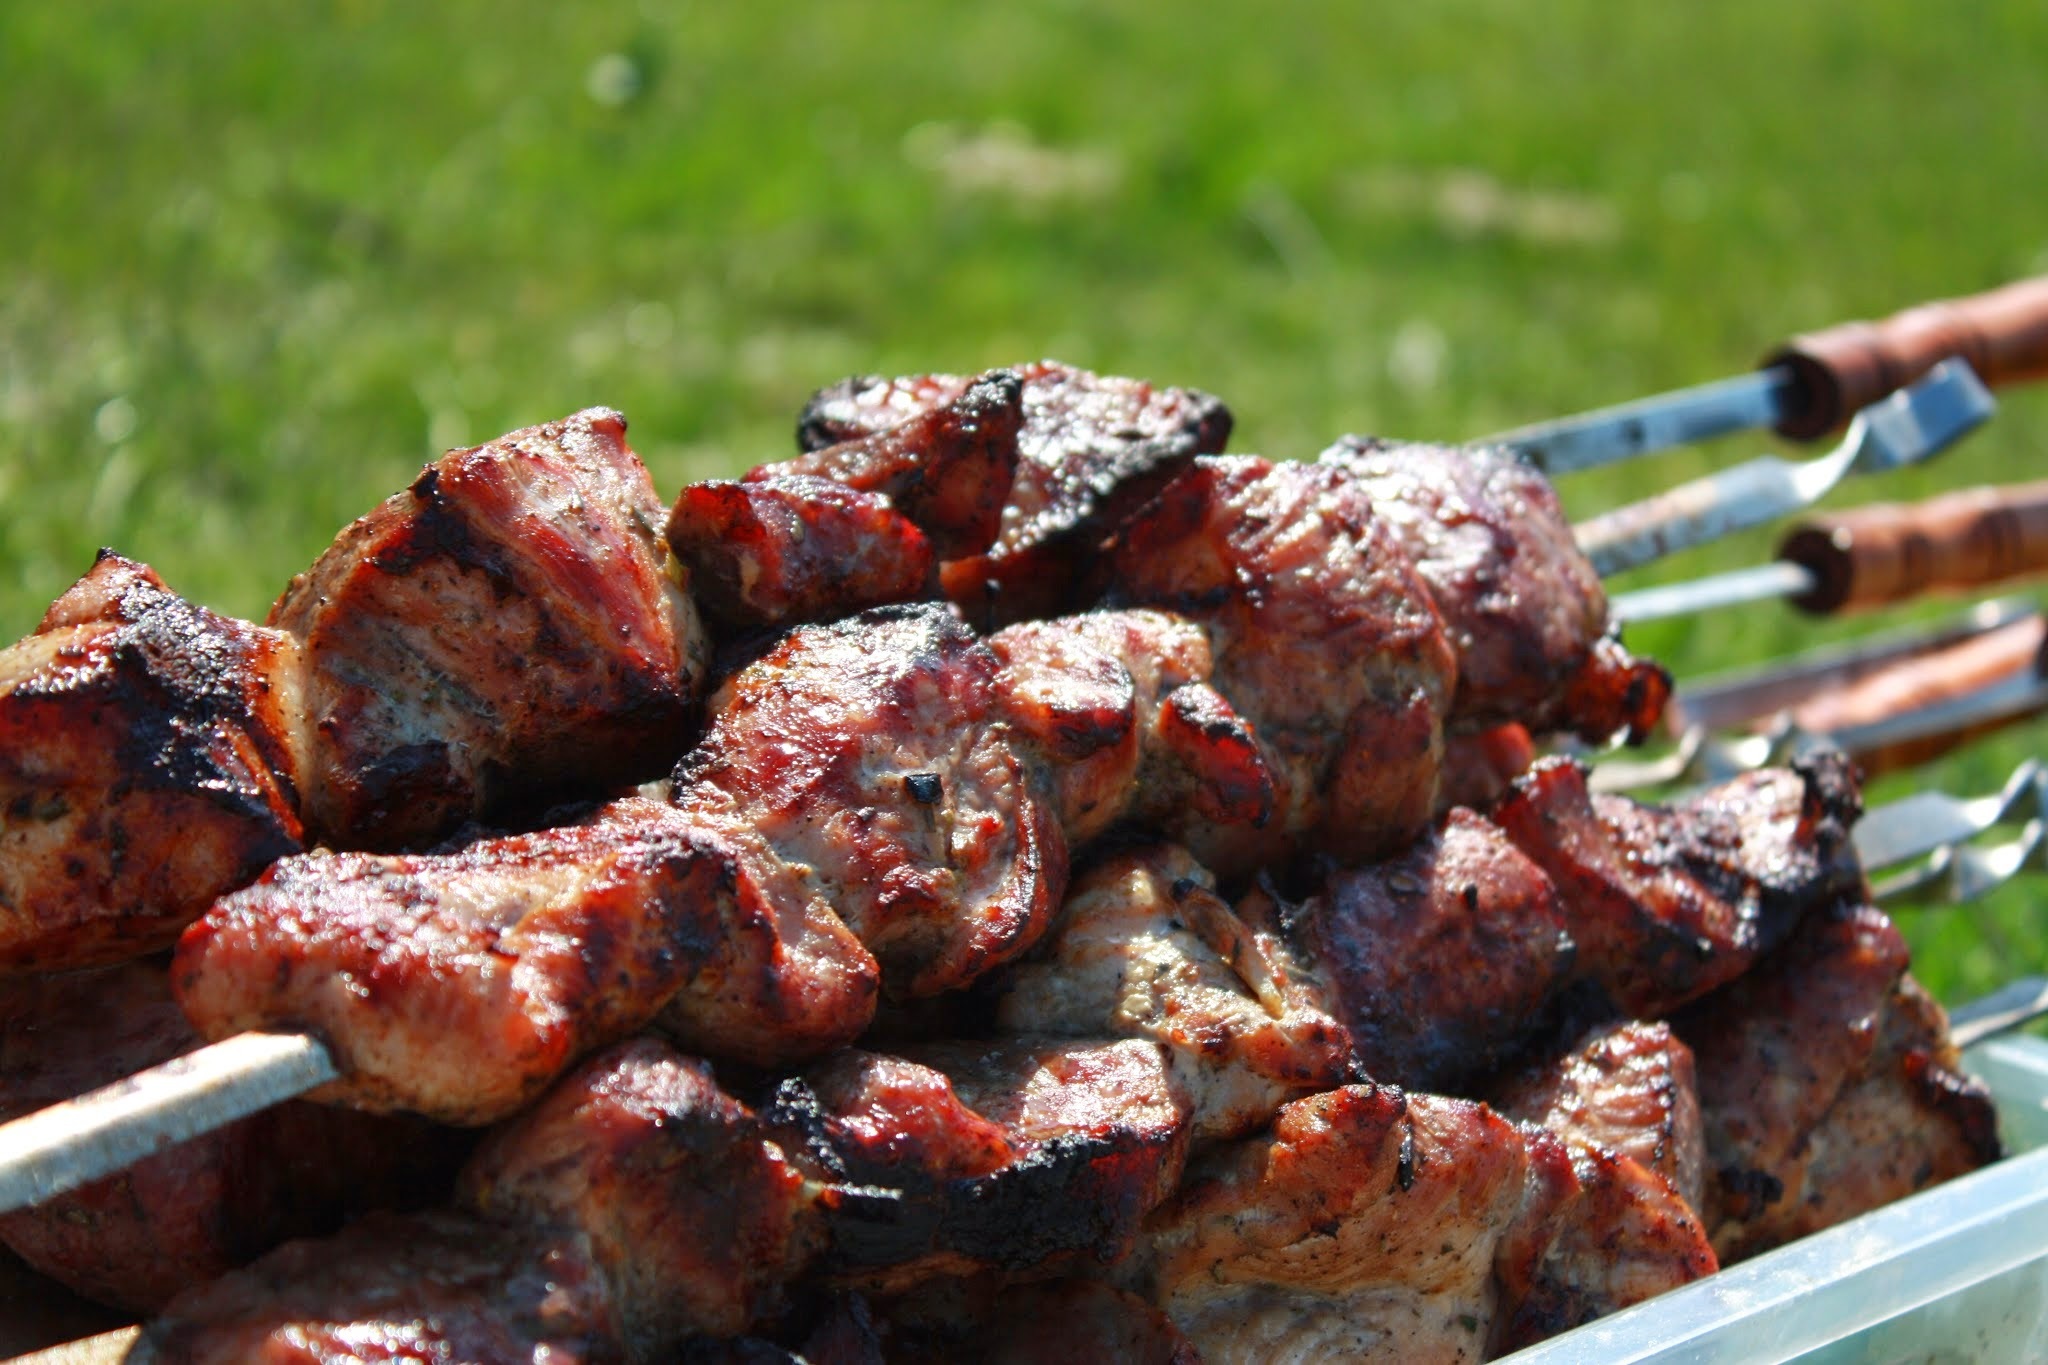
dish, meal, food, cooking, bbq, meat, barbecue, cuisine, delicious, grill, eating, hot, skewer, kebab, grilling, mediterranean food, souvlaki, meatball, grilled food, animal source foods, brochette, shashlik, goat meat, arrosticini